Attack of the Puppet People

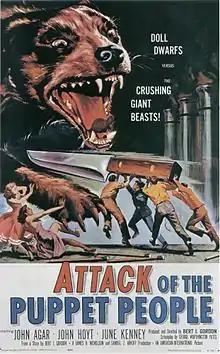
Theatrical release posterby Reynold Brown

Attack of the Puppet People (retitled Six Inches Tall for its U.K. release) is a 1958 American black-and-white science fiction horror film produced and directed by Bert I. Gordon. It stars John Agar, John Hoyt, and June Kenney. Gordon also supervised the film's special effects. American International Pictures released the film on June 30, 1958 as a double feature with "War of the Colossal Beast".